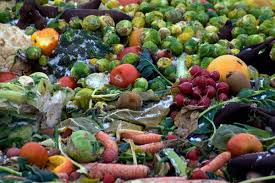
Waste category: biological